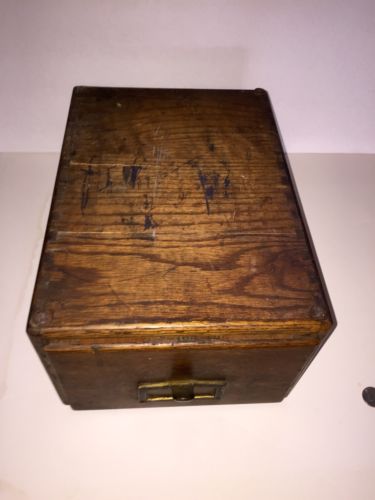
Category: cabinet